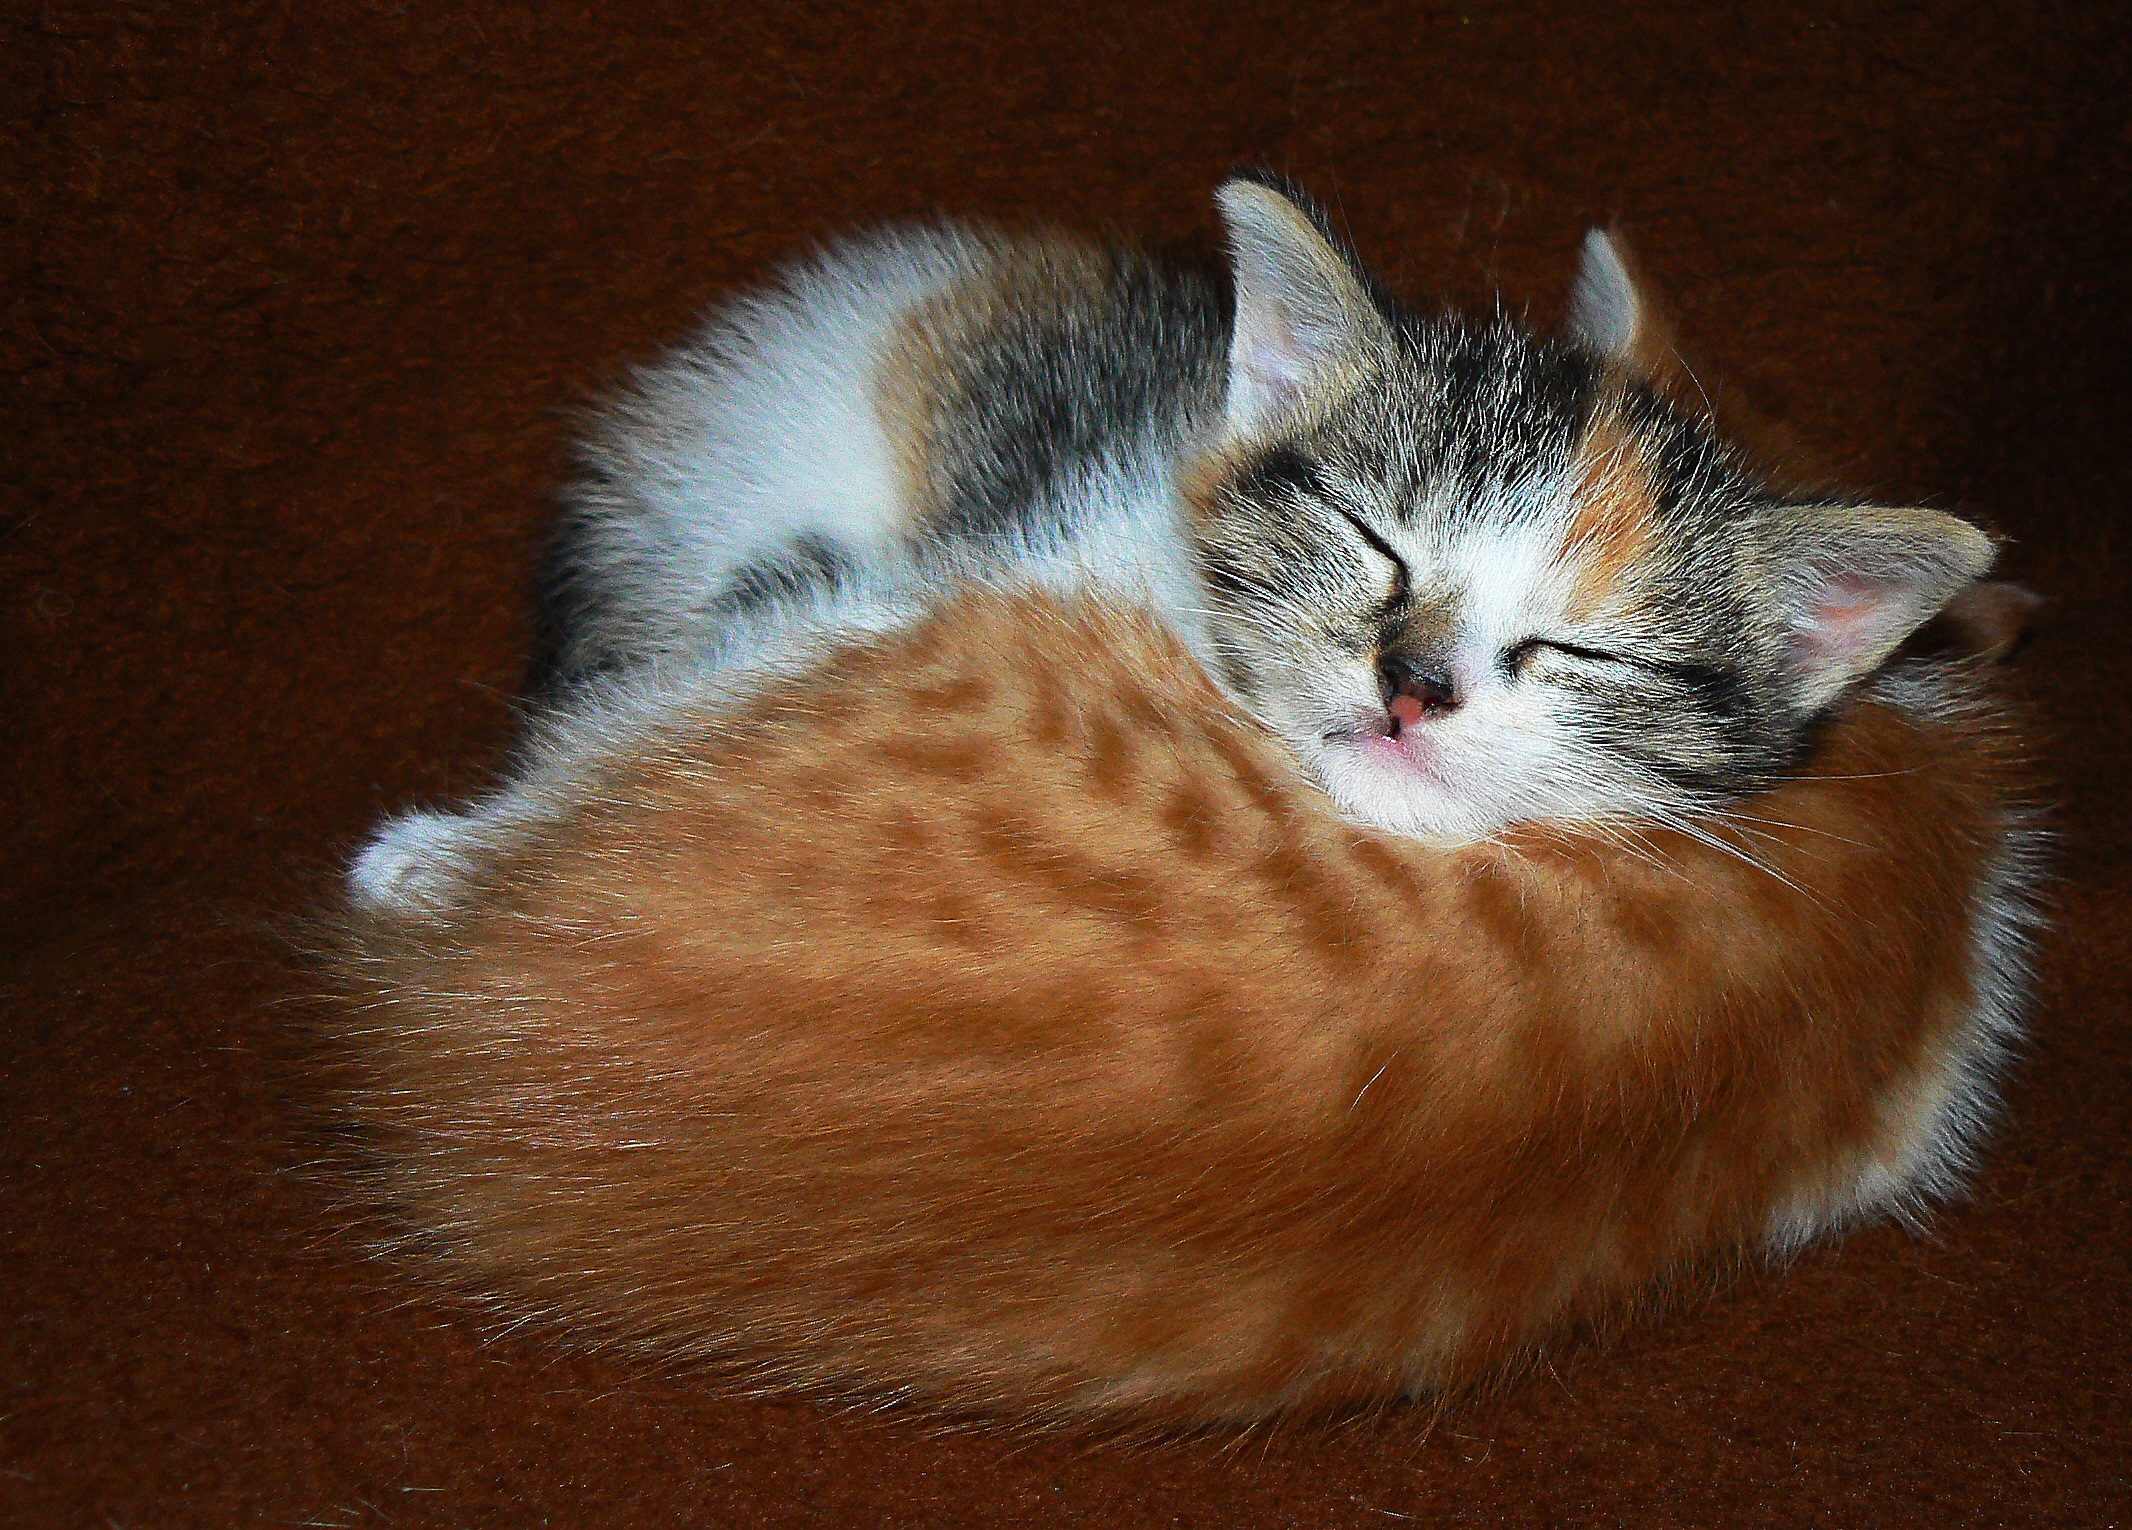
sweet, kitten, cat, sleeping, mammal, rest, colorful, spotted, cats, nose, whiskers, animals, vertebrate, kittens, tabby cat, european shorthair, small to medium sized cats, cat like mammal, carnivoran, domestic short haired cat